Shadow Lawn Historic District (Austin, Texas)

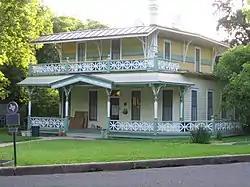
Col. Monroe M. Shipe House

The Shadow Lawn Historic District is a historic district in central Austin, Texas that has a cohesive collection of houses built in the southeast portion of Hyde Park during the late 1920s and 1930s.